George Selwyn (Bishop of New Zealand)

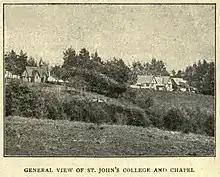
St John's College and Chapel, Auckland,

After graduating from Cambridge, Selwyn worked at Eton College, becoming assistant master and tutoring the sons of Edward Herbert, 2nd Earl of Powis. In 1833 he was ordained deacon, and in 1834, a priest; he acted as curate to Isaac Gosset, the vicar of St John's, Windsor from 1833 until 1841. Both at Eton and at Windsor, Selwyn displayed much organising talent. In 1841, after an episcopal council held at Lambeth had recommended the appointment of a bishop for New Zealand, Charles James Blomfield, Bishop of London, offered the post to Selwyn.